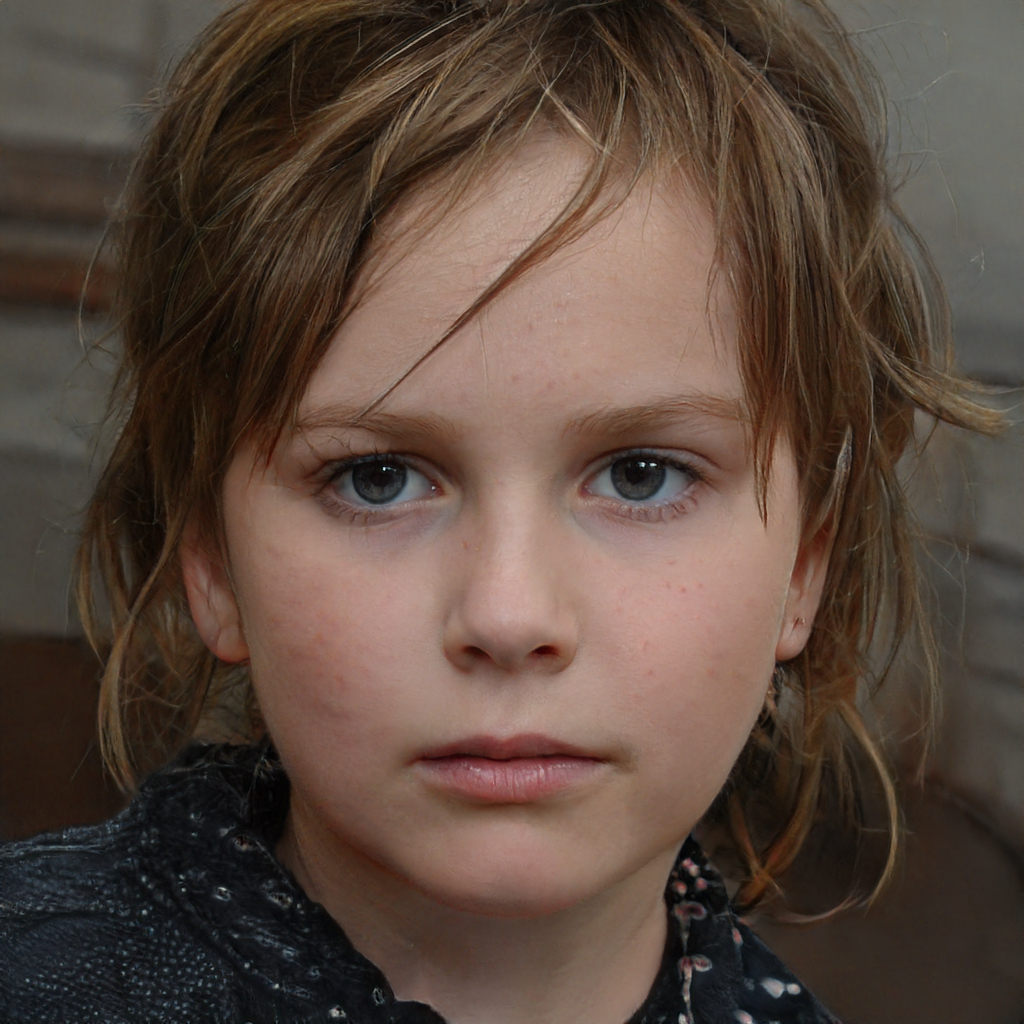
Gender: Female